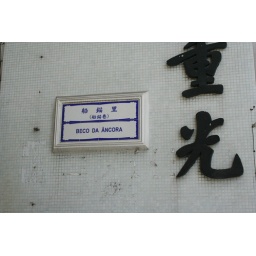
Portuguese influence is still around in many street signs and business signs. Often signs are in Portuguese, Cantonese, and English.